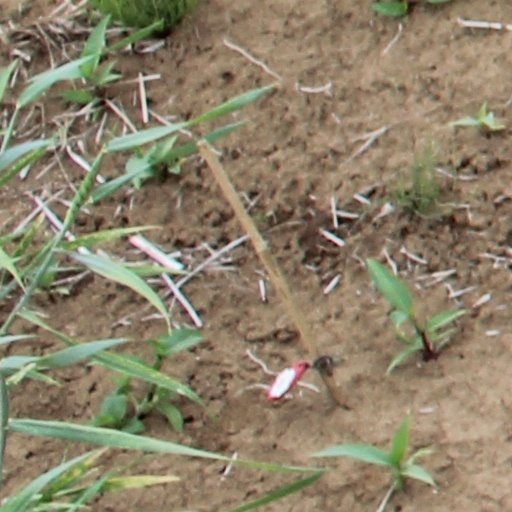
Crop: wheat